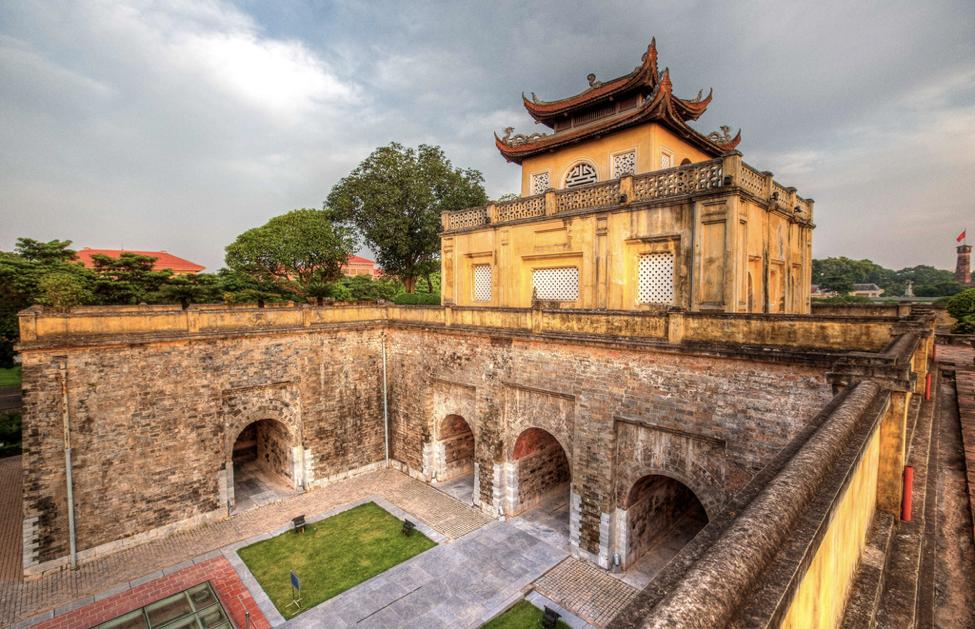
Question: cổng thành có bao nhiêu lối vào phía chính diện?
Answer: cổng thành có ba lối vào phía chính diện